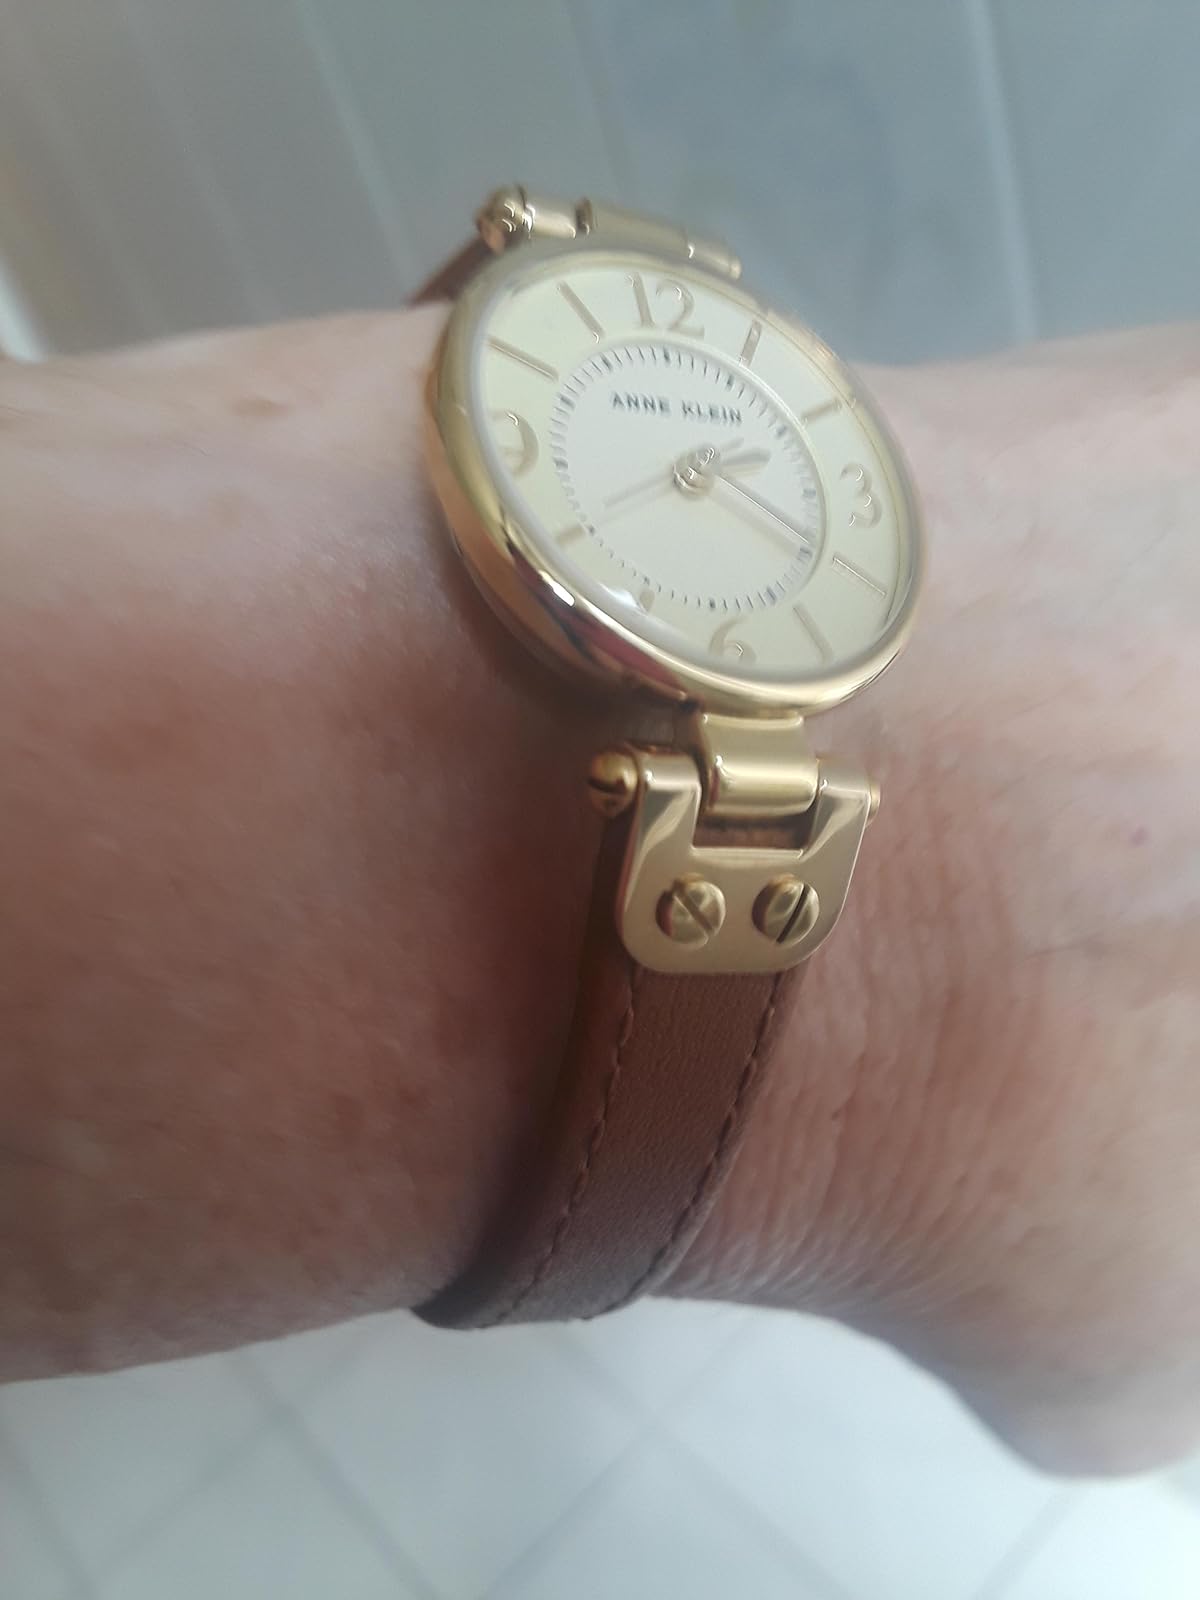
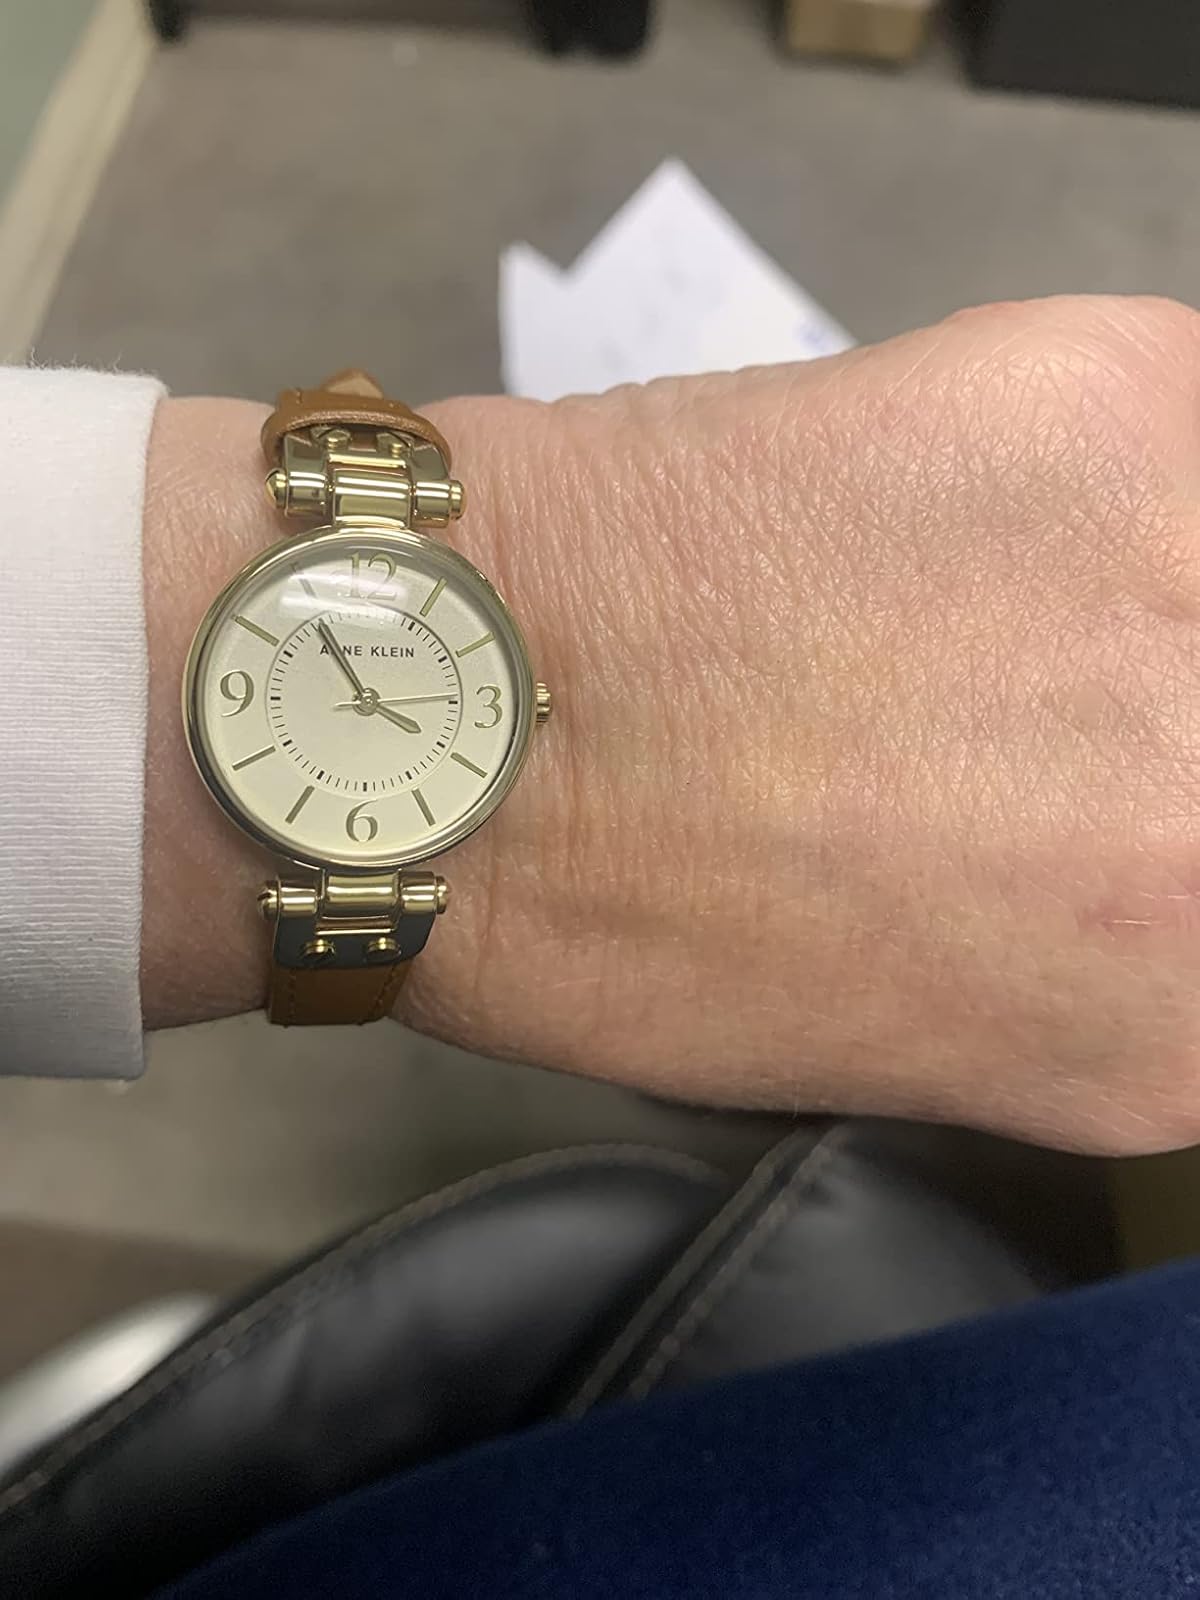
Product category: accessories_watch
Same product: yes